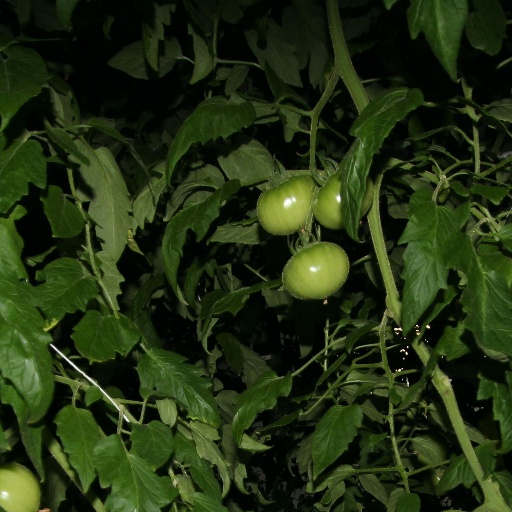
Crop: tomato